Describe the emotion expressed in this image:  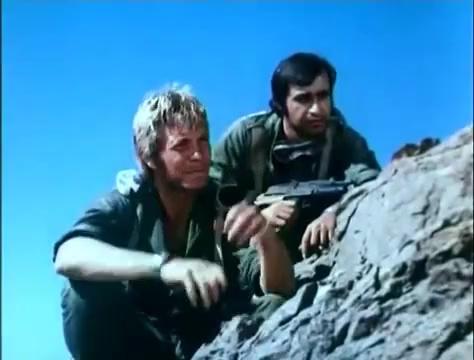
This person displays Pain, valence and arousal with low intensity.